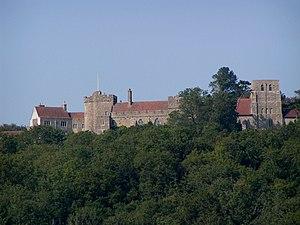
Lympne est un village anglais sur les falaises au-dessus du Romney Marsh dans le Kent.